Les Combarelles

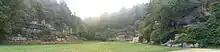
The valley of Les Combarelles

Radiocarbon dating of bones found in the cave indicate the cave was inhabited by Cro-Magnon people 13,680–11,380 years ago. During that period, these people produced hundreds of drawings on the sandy cave walls, traces of dye suggesting the engraved drawings were originally coloured.